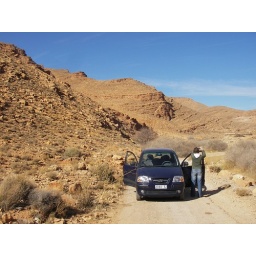
hammering the rental car up in the mountains in Morocco. We later almost bailed it off a cliff